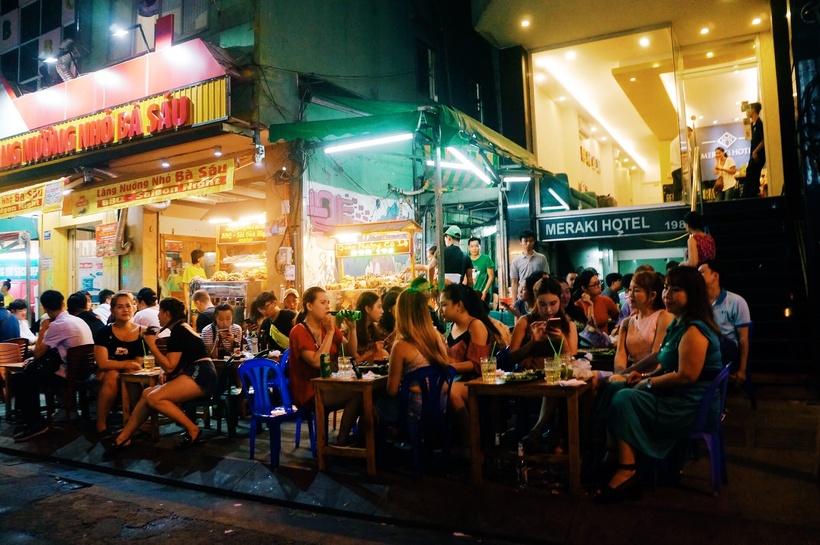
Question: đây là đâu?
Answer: đây là một khu ăn uống